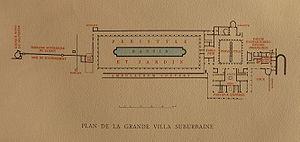
Plan de la villa des¨Papyrus, Herculanum. Plan relevé au XVIIIe siècle par Charles Weber, republié par Amedeo Mauri en 1932 Italiano: Pianta della villa dei Papyri, Ercolanum. Fatta da Charles Weber, soperintendento degli scavi, XVIIIe
Les papyrus d'Herculanum forment un ensemble de plus de 1 800 papyrus trouvés à Herculanum au XVIIIᵉ siècle, carbonisés lors de l'éruption du Vésuve en 79.
La villa des Papyrus est une villa d'Herculanum, appartenant, peut-être, à Pison, beau-père de Jules César. Elle a été ensevelie par l'éruption du Vésuve en 79 et dégagée lors de fouilles archéologiques en 1750, commandées par Charles de Bourbon. Par la richesse des découvertes effectuées, ainsi que par l'importance de son architecture, la villa est exceptionnelle. Elle fait à nouveau l'objet de fouilles depuis la fin des années 1990.
Herculanum était une ville romaine antique située dans la région italienne de Campanie, détruite par l'éruption du Vésuve en l'an 79 apr. J.-C., conservée pendant des siècles dans une gangue volcanique et remise au jour à partir du XVIIIᵉ siècle par les Bourbon-Deux-Siciles qui régnaient sur Naples.